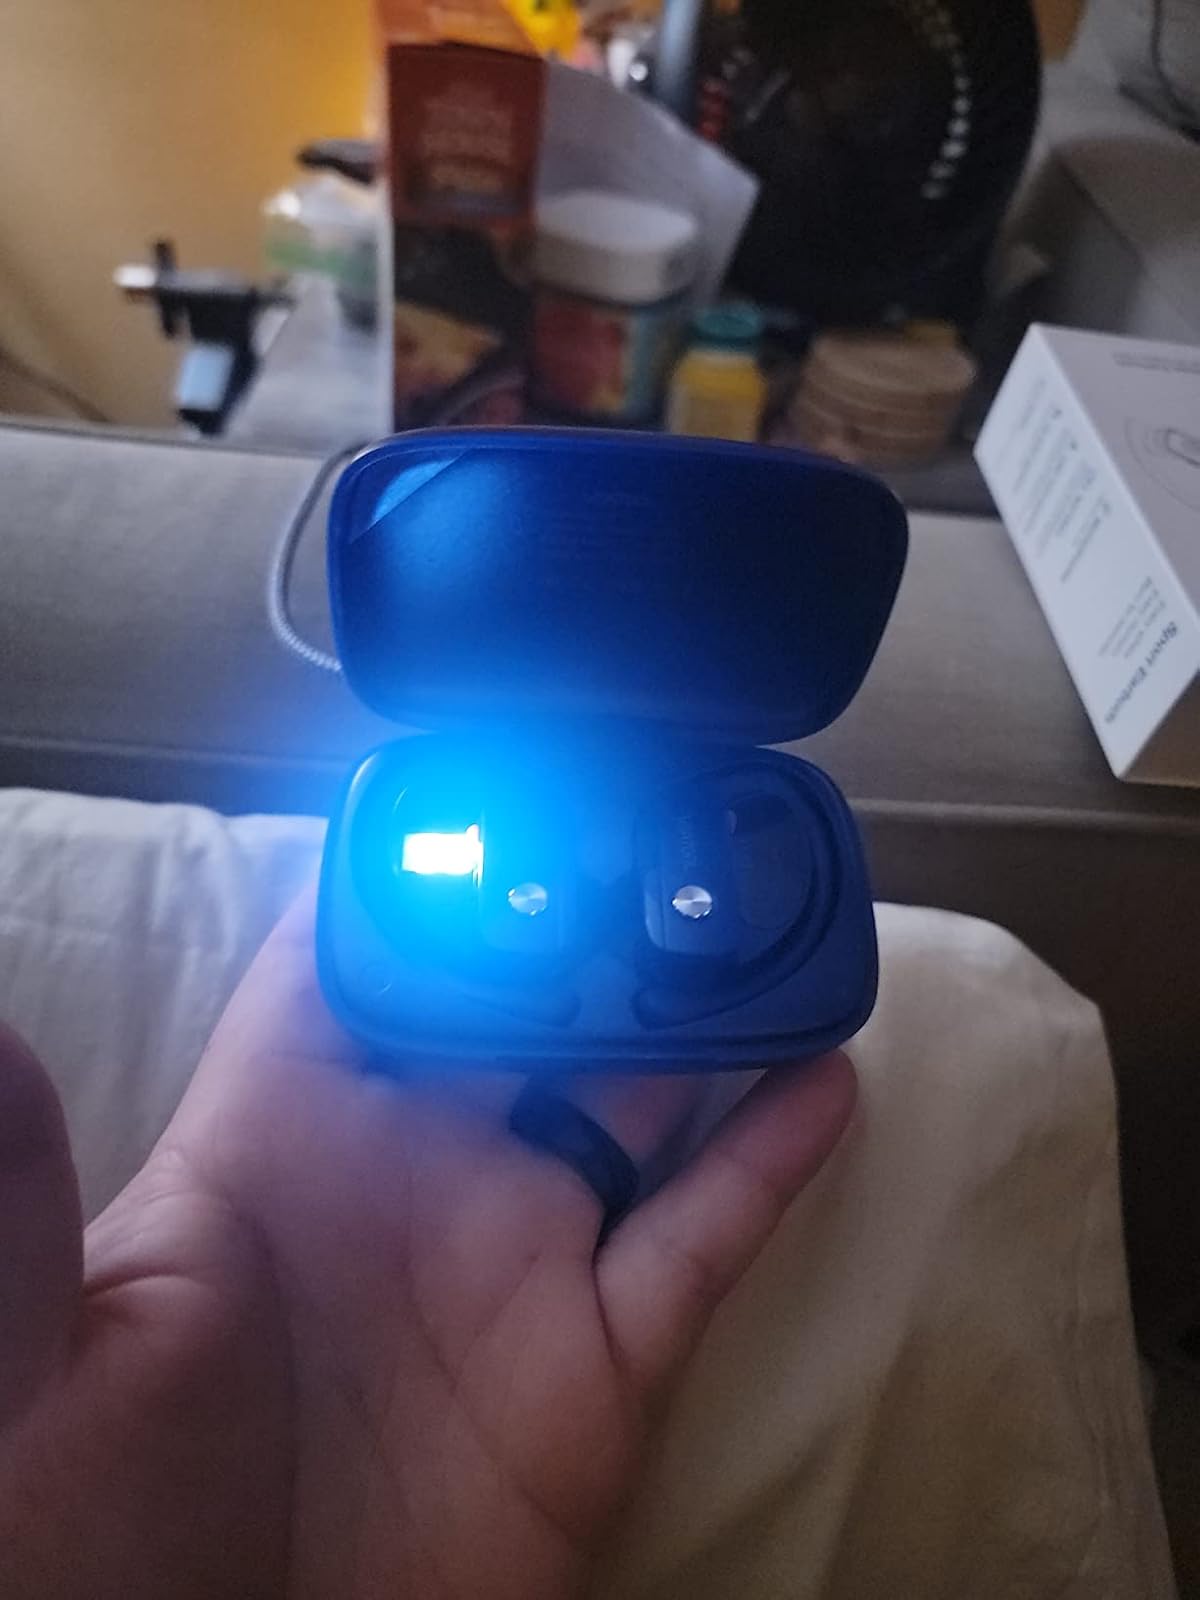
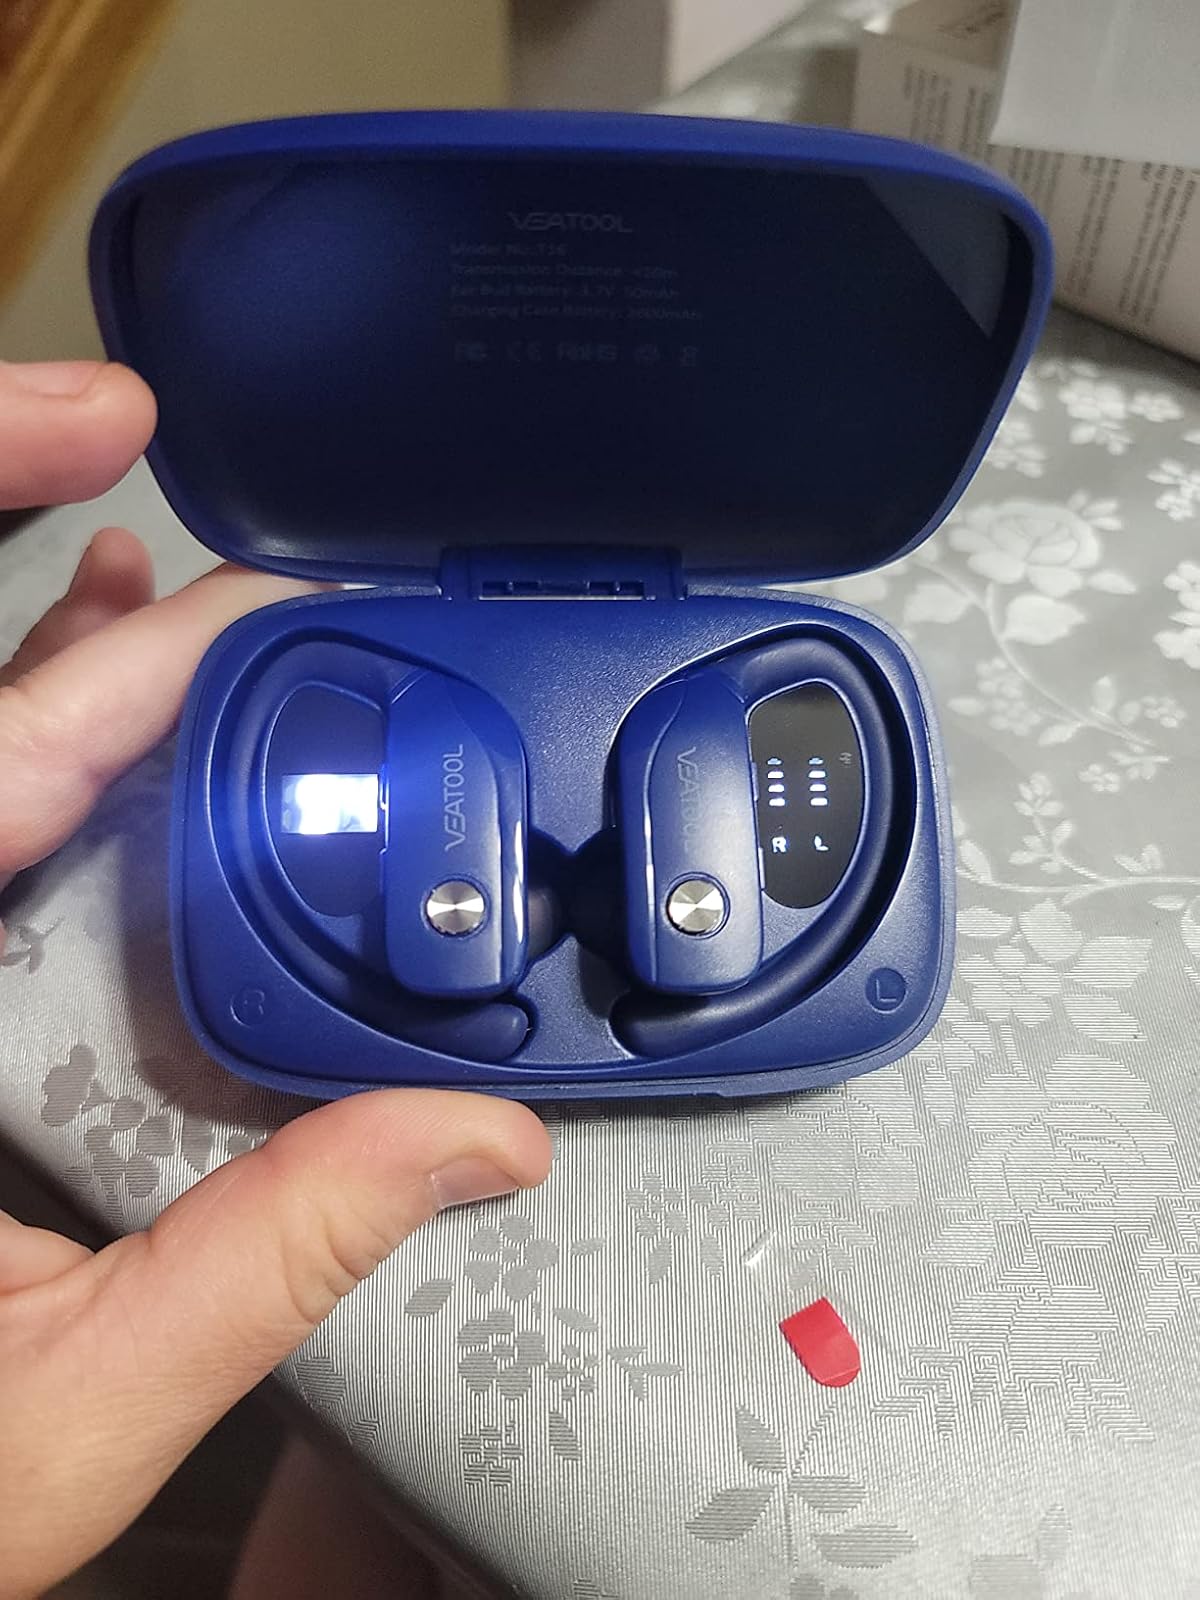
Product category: earbuds
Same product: yes